List of birds of Karnataka

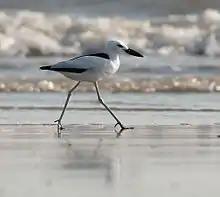
Crab-plover

The crab-plover is related to the waders. It resembles a plover but with very long grey legs and a strong heavy black bill similar to a tern. It has black-and-white plumage, a long neck, partially webbed feet and a bill designed for eating crabs.